Mayadhar Raut

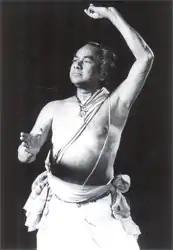
Guru Mayadhar Raut

Mayadhar Raut (6 July 1930 – 22 February 2025) was an Indian classical Odissi dancer, choreographer and Guru.